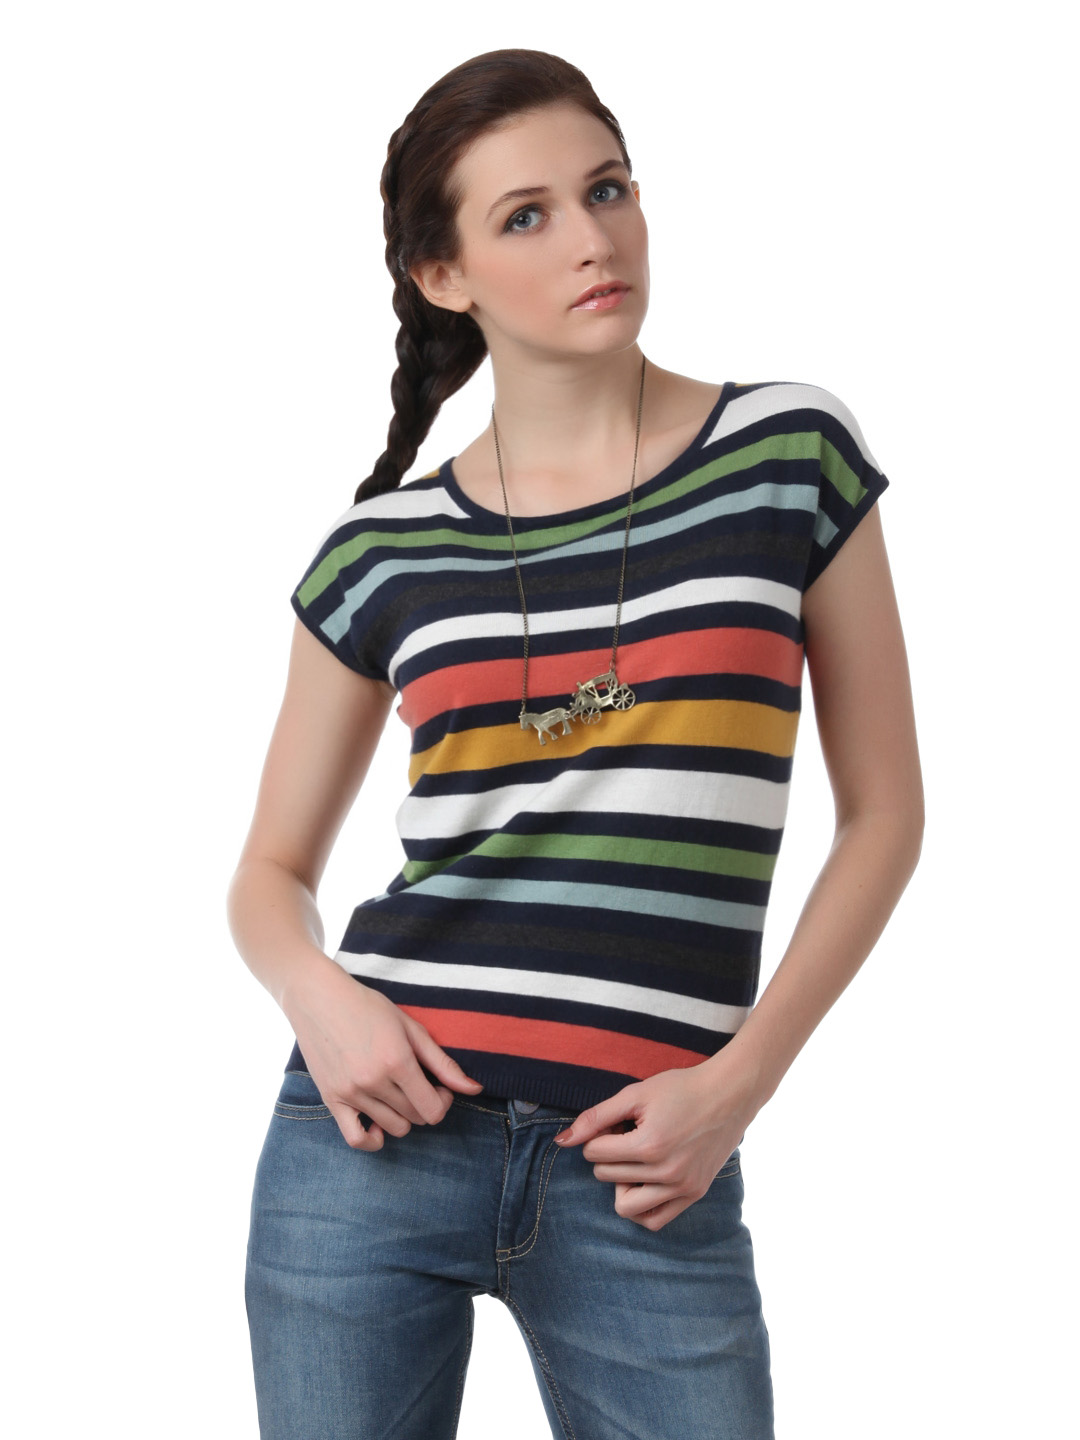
French Connection Women Multicoloured Striped Top
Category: Apparel / Topwear / Tops
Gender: Women
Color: Navy Blue
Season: Summer 2012
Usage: Casual